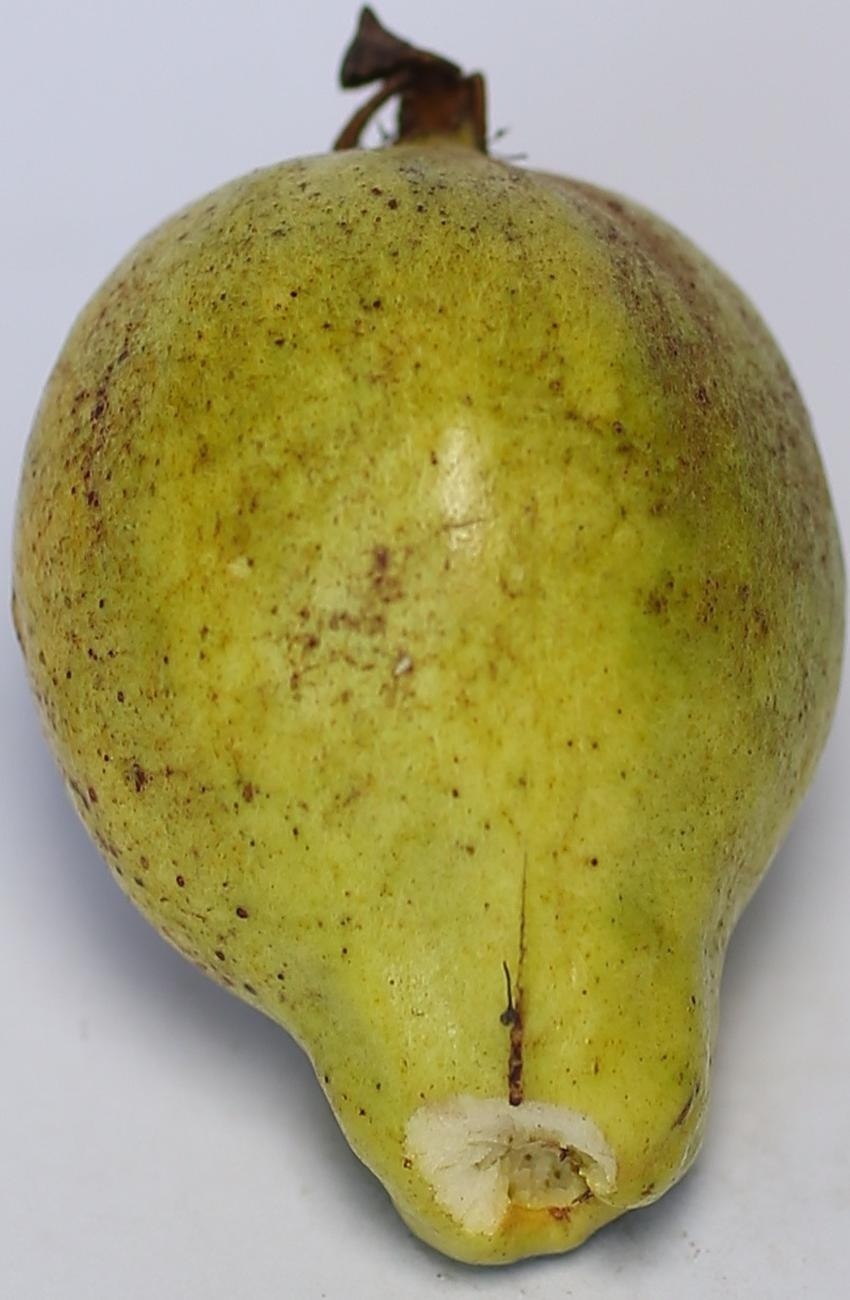
Maturity: green
Variety: riyali